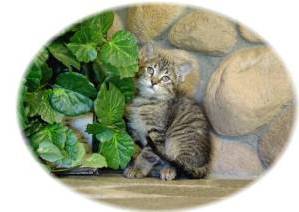
Label: cat